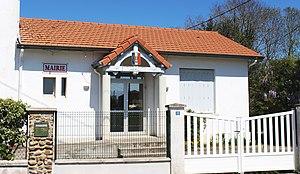
Mairie de Lespouey (Hautes-Pyrénées)
Lespouey est une commune française située dans le département des Hautes-Pyrénées, en région Occitanie.